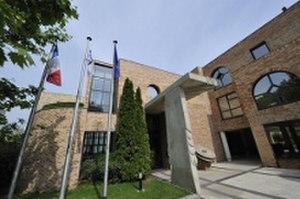
Siège du Groupe Soufflet